Marshall McLuhan

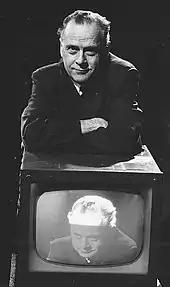
McLuhan with a television showing his own image, 1967

In the early 1950s, McLuhan began the Communication and Culture seminars at the University of Toronto, funded by the Ford Foundation. As his reputation grew, he received a growing number of offers from other universities. During this period, he published his first major work, "" (1951), in which he examines the effect of advertising on society and culture. Throughout the 1950s, he and Edmund Carpenter also produced an important academic journal called "Explorations". McLuhan and Carpenter have been characterized as the Toronto School of communication theory, together with Harold Innis, Eric A. Havelock, and Northrop Frye. During this time, McLuhan supervised the doctoral thesis of modernist writer Sheila Watson on the subject of Wyndham Lewis. Hoping to keep him from moving to another institute, the University of Toronto created the Centre for Culture and Technology (CCT) in 1963.